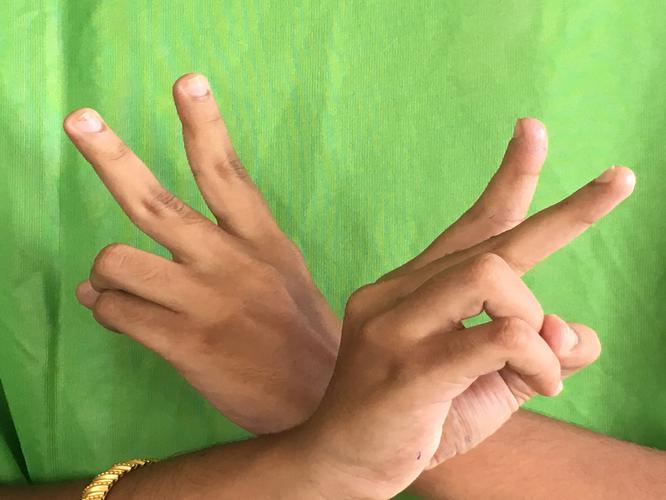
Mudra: Kartariswastika
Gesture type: double_hand